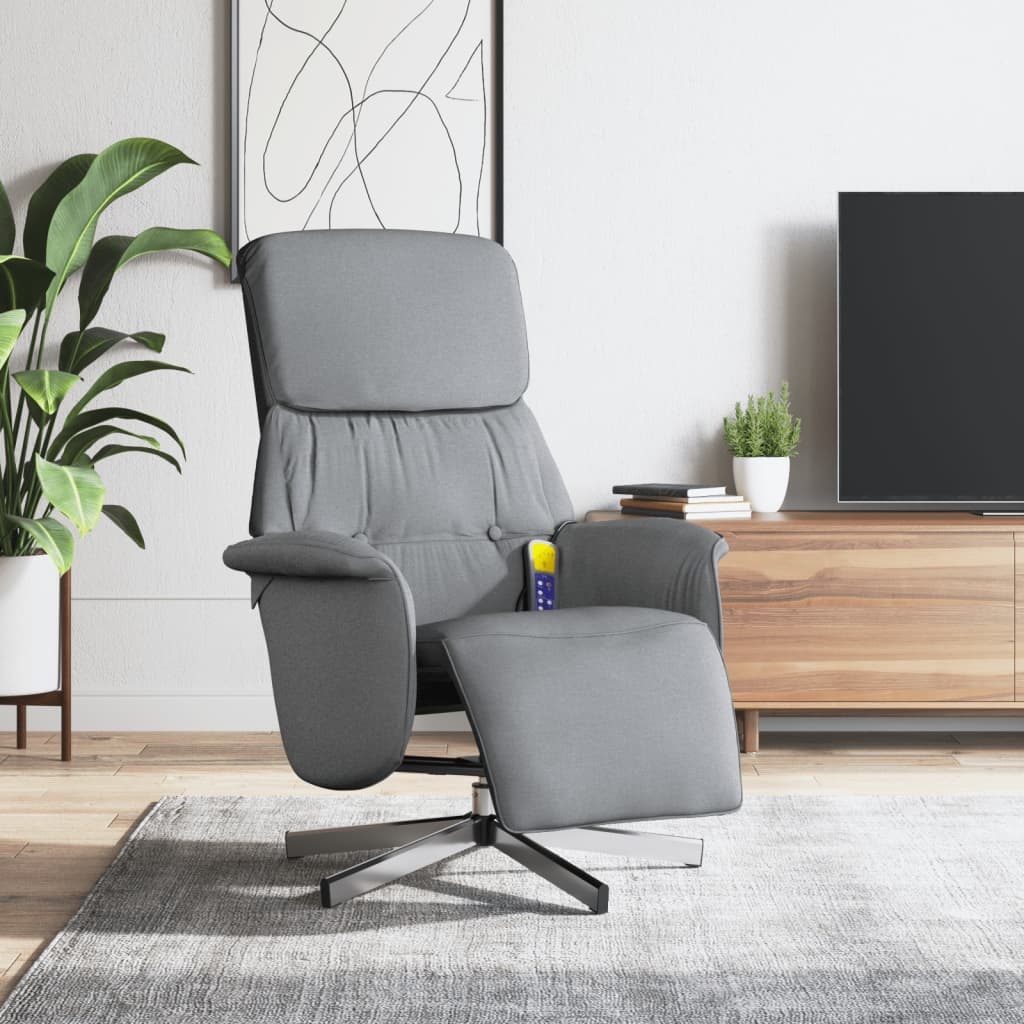
massagestol med fodstøtte stof lysegrå
Læn dig tilbage og tag en lur i denne yderst komfortable massagestol. Vibrerende funktion: De 6 massagepunkter giver dig mulighed for at opleve en mere målrettet massage. Fjernbetjeningen giver dig desuden mulighed for at vælge forskellige massageprogrammer. Massagefunktionen drives af USB-stikket, der kræver en certificeret 5 V USB-strømkilde (medfølger ikke). Justerbart ryglæn og fodstøtte: Denne massagestol er særligt designet med en lænefunktion, så du kan justere ryglænet og fodstøtten efter behov. Ryglænet kan vippes fra 105 til 125 grader. 360 grader drejefunktion: Massagestolen kan frit drejes 360 grader, hvilket giver ekstra fleksibilitet. Komfortabel siddeoplevelse: Det tykt polstrede sæde, ryglæn og de brede armlæn med stofbetræk giver en behagelig og varm fornemmelse, så du føler dig omfavnet, når du sidder i stolen. Stoffet har et enkelt og rent look og er åndbart og slidstærkt. Solidt og stabilt stel: Stellet er fremstillet af krydsfiner og metal, hvilket giver en stærk struktur og stabilitet. Massagestolen er både komfortabel og holdbar. Godt at vide: For at spare plads er nogle dele eller hynder pakket ind i møblet - tjek lynlåsrum eller under sædebetrækket for eventuelle skjulte komponenter. Farve: Lysegrå Materiale: Stof (100 % polyester), krydsfiner, metal Materiale, fyld: Skum Mål, siddende: 71 x 91 x 105 cm (B x D x H) Mål, tilbagelænet: 71 x 126,5 x 98,5 cm (B x D x H) Sædebredde: 50 cm Sædedybde: 69 cm Armlænets højde fra gulvet: 57 cm Massagetype: 6-punkts vibrationsmassage Indgangsspænding: DV 5 V Indgangsstrøm: 2A Maks. bæreevne: 110 kg Montering påkrævet: Ja Vær opmærksom på risikoen for åben ild og andre varmekilder i nærheden af ​​produktet. Maks. 110 kg pr. sæde. Dette produkt er drevet af DC 5V, men den certificerede 5V USB-strømkilde er ikke inkluderet. Højere spænding kan forårsage overophedning og kan medføre skader på produktet og potentiel risiko for brand.
Brand: vidaXL
Category: Health & Beauty > Personal Care > Massage & Relaxation > Massage Chairs